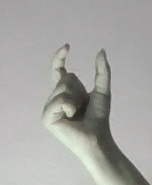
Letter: nun